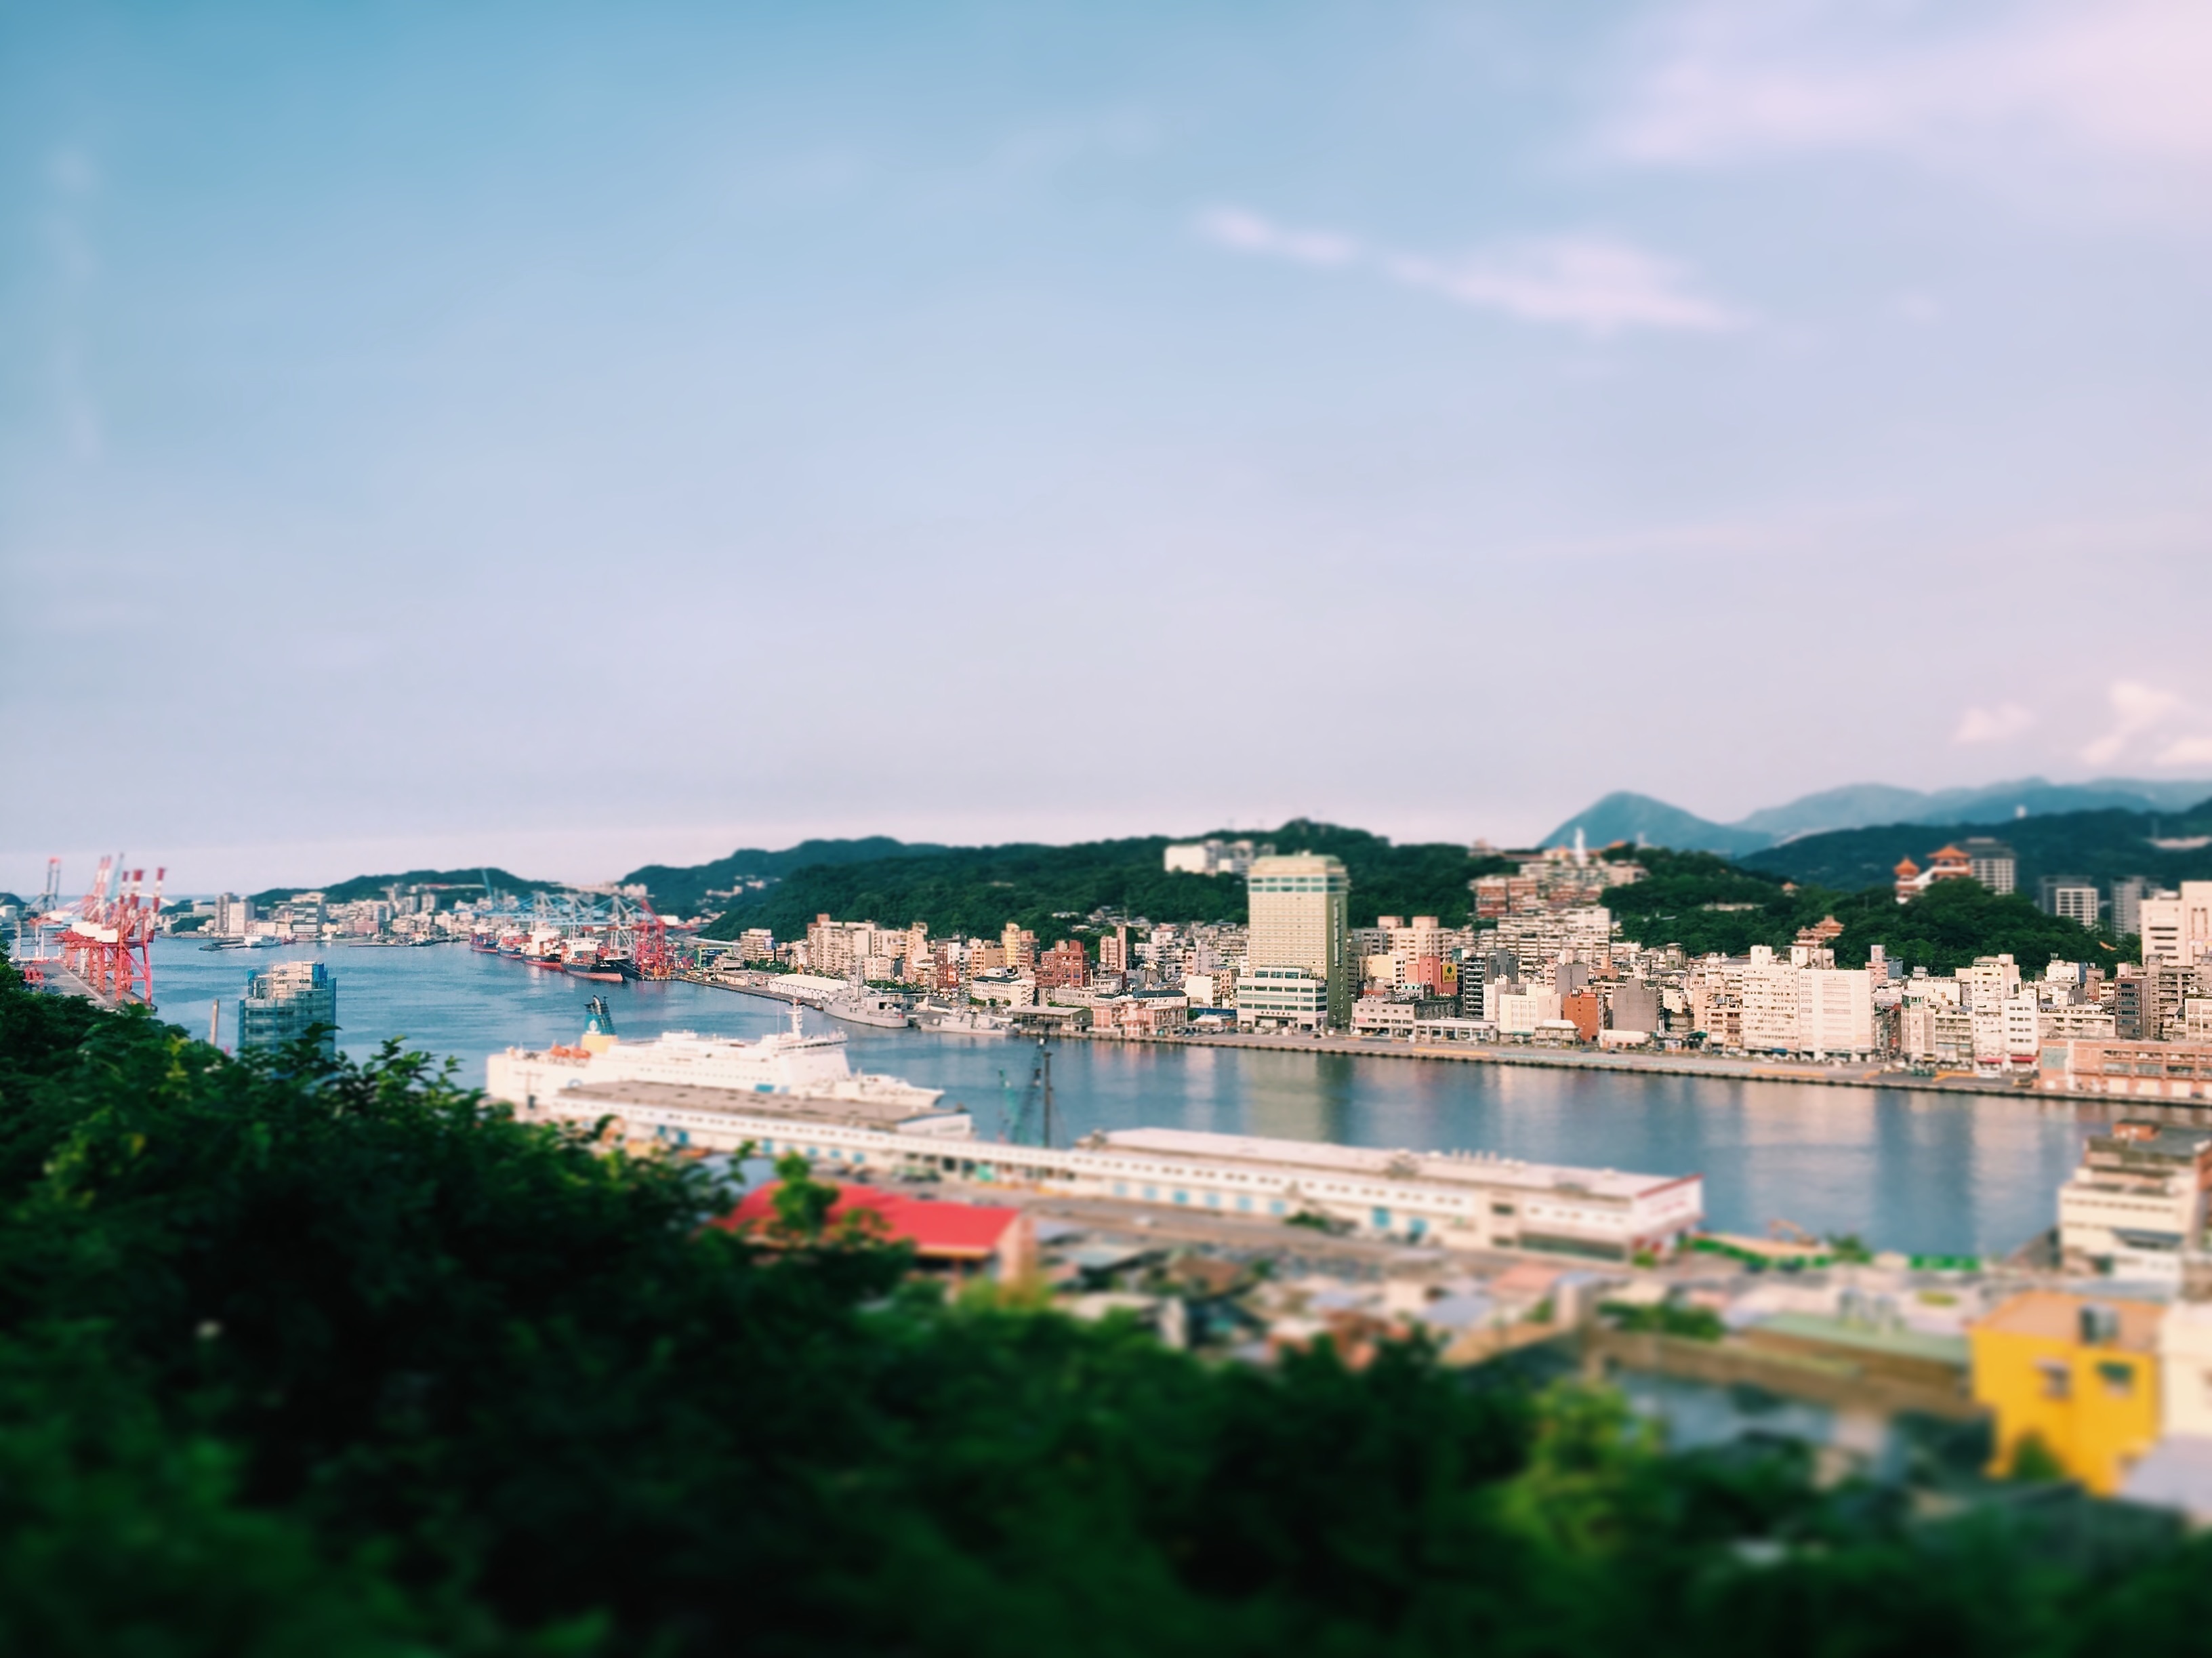
beach, sea, coast, skyline, town, cityscape, panorama, vacation, bay, harbor, marina